Corb (river)

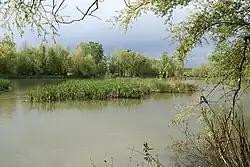
The confluence of the Corb and the Segre

The Corb river (Catalan: "el riu Corb" or "el Riucorb") is a small river in Catalonia, Spain.